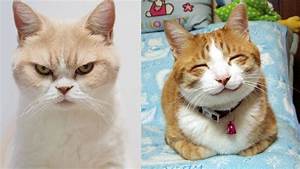
Label: gatto